Big Gipp

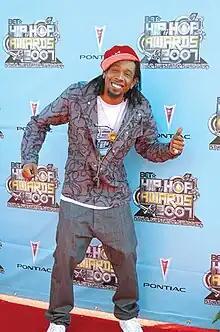
Gipp in 2007

Gipp featured on Nelly's song "Boy" from the latter's 2004 album "Sweat", and the following year they collaborated on the song "Grillz", which also featured Paul Wall and Nelly's St. Lunatics groupmate Ali. The single become a number-one hit in the United States and received a Grammy Award nomination for Best Rap Performance by a Duo or Group, but lost to Chamillionaire's "Ridin' Dirty" with Krayzie Bone. This led Ali & Gipp to release a collaborative studio album "Kinfolk" in 2007, which made it to number 174 on the US "Billboard" 200.